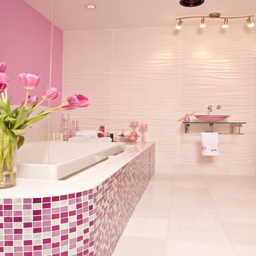
the colors of the80s have to be flamingo pink blue and lime green -- bold , bright and brash colors that transported us to the tropics in ago fast boat .